Saint Mary's Glacier

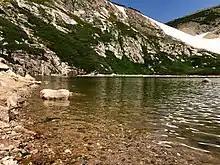
Glacial Lake at the base of Saint Mary's Glacier

Saint Mary's Glacier (or "St. Marys") is a semi-permanent snowfield located in Arapaho National Forest in the U.S. state of Colorado. Saint Mary's Glacier is southeast of James Peak, and about an hour drive northwest from Denver The nearest community is the unincorporated Alice, Colorado and is accessible via a 1.6 mile out and back hike from a parking lot in Alice. The area is very popular for fishing, and hiking.